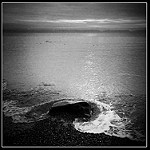
Label: sea